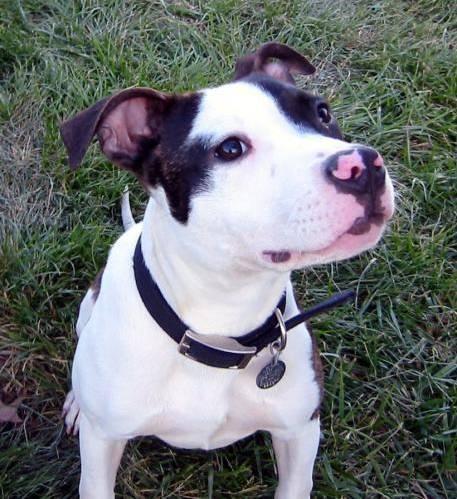
dog